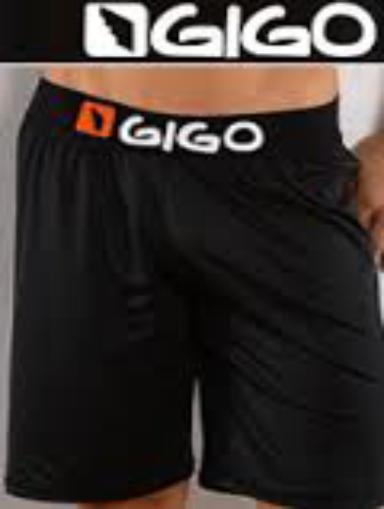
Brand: gigo
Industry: Clothes